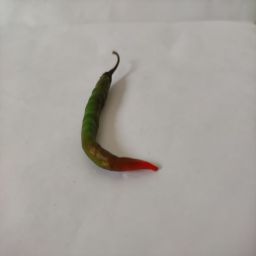
Crop: Chile Pepper
Quality: Ripe